Mir-160 microRNA precursor family

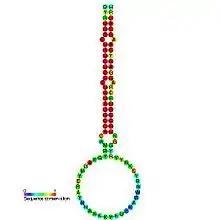
Predicted secondary structure and sequence conservation of mir-160

In molecular biology, mir-160 is a microRNA that has been predicted or experimentally confirmed in a range of plant species including "Arabidopsis thaliana" (mouse-ear cress) and "Oryza sativa" (rice). miR-160 is predicted to bind complementary sites in the untranslated regions of auxin response factor genes to regulate their expression. The hairpin precursors (represented here) are predicted based on base pairing and cross-species conservation; their extents are not known. In this case, the mature sequence is excised from the 5' arm of the hairpin.